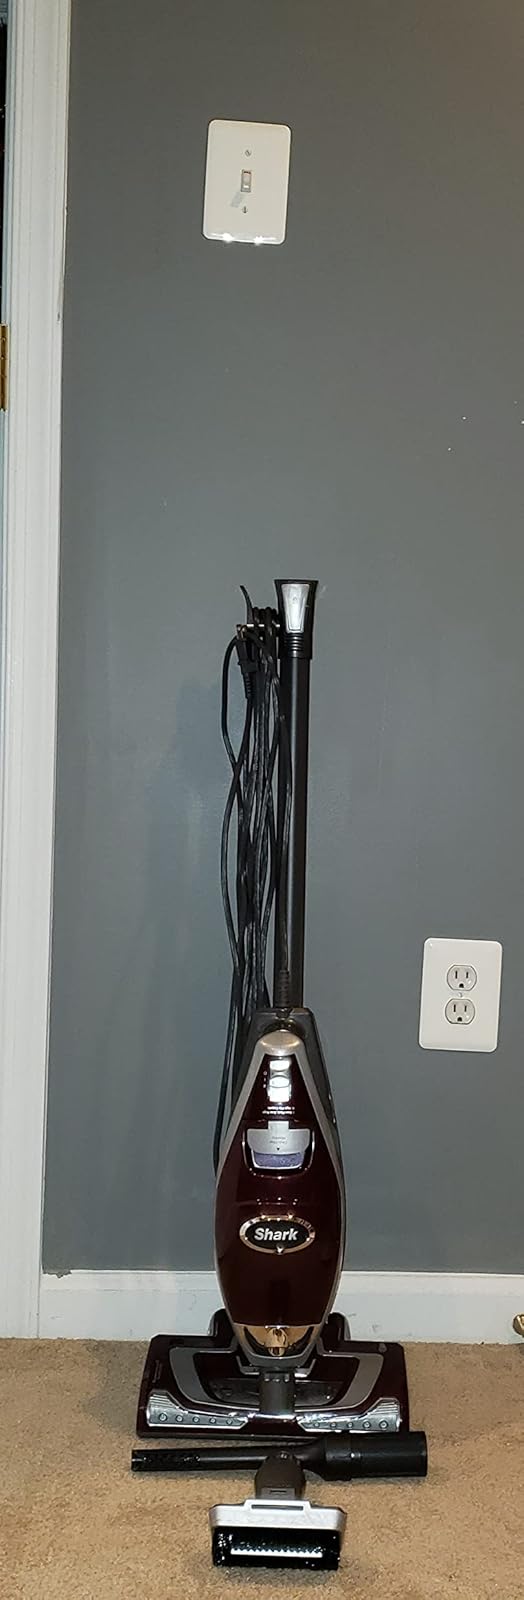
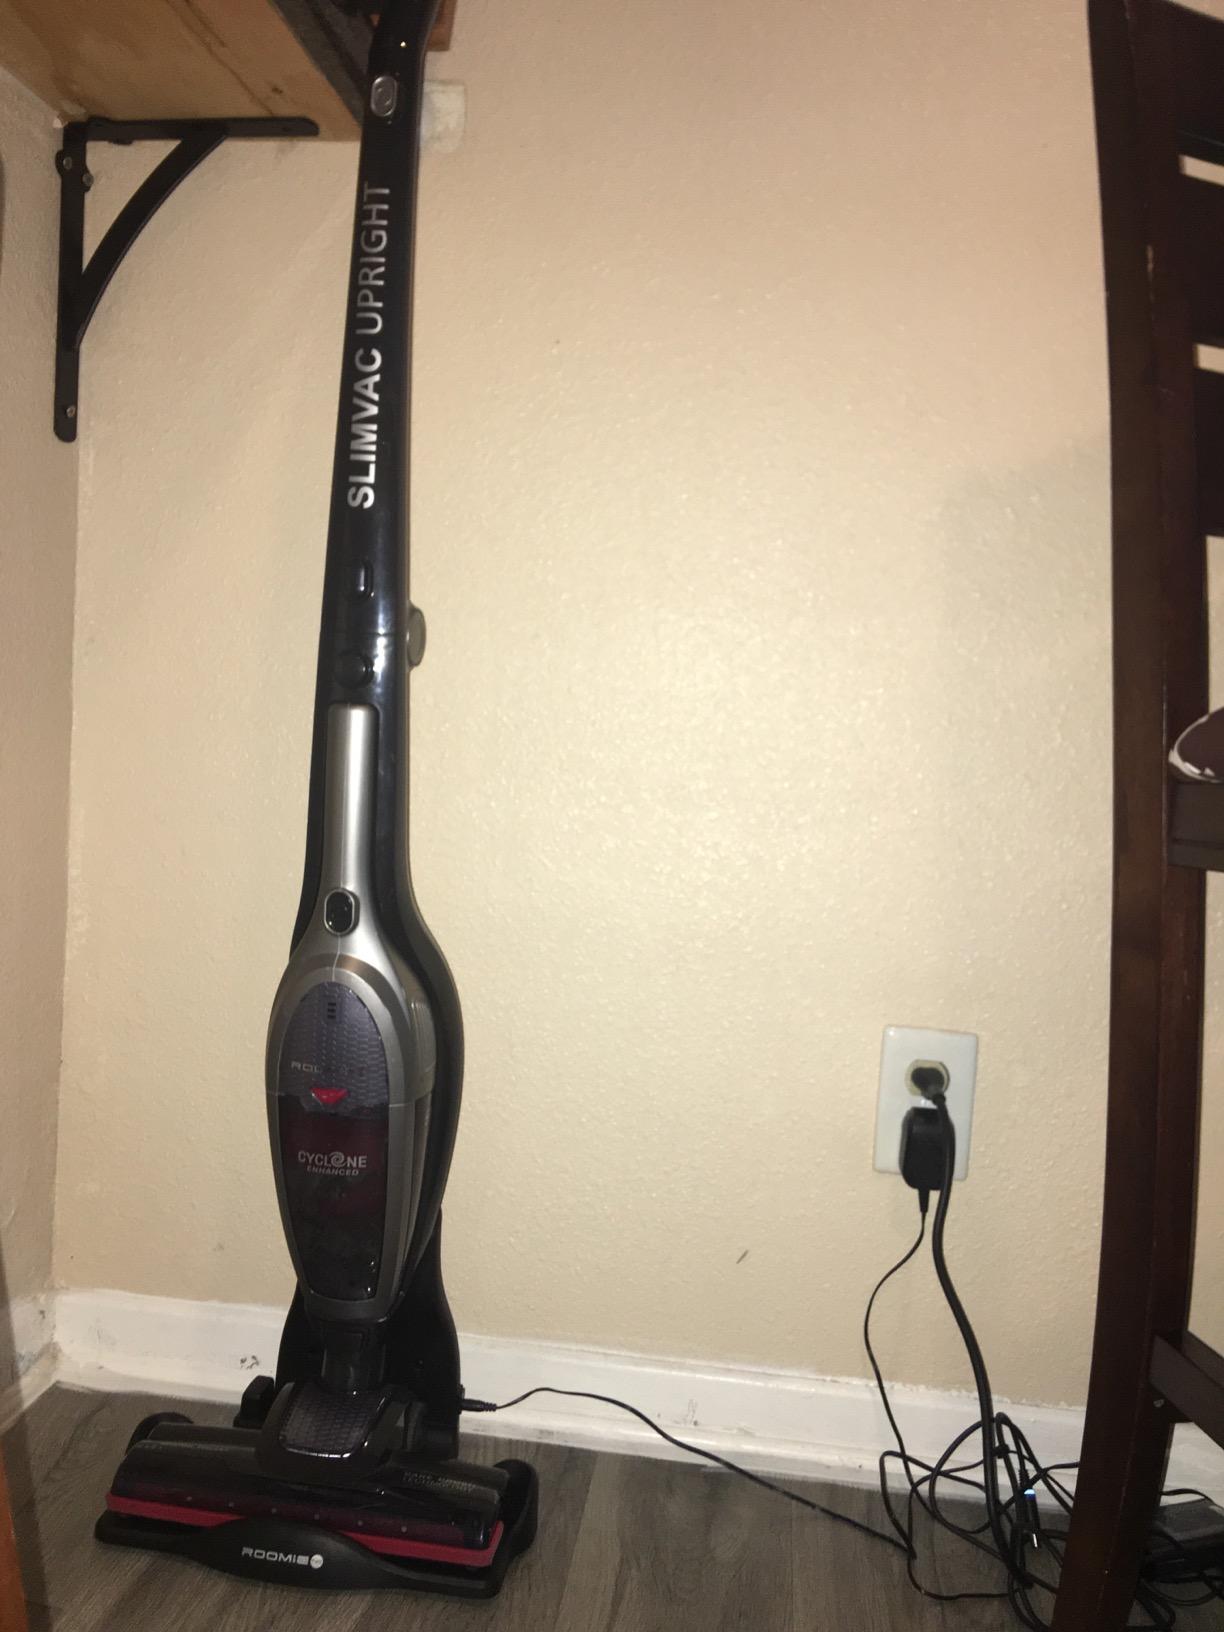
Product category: items_vacuum
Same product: no